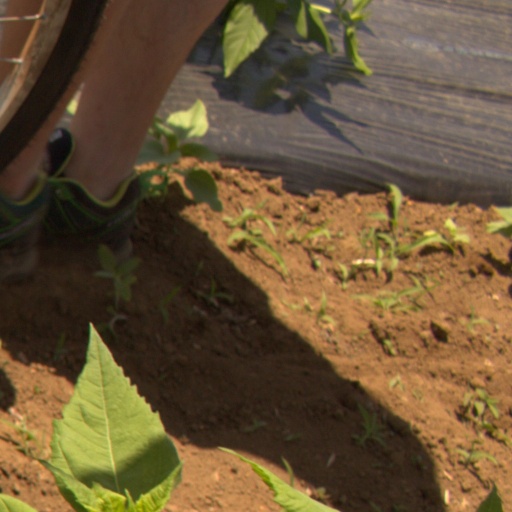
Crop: Jerusalem artichoke